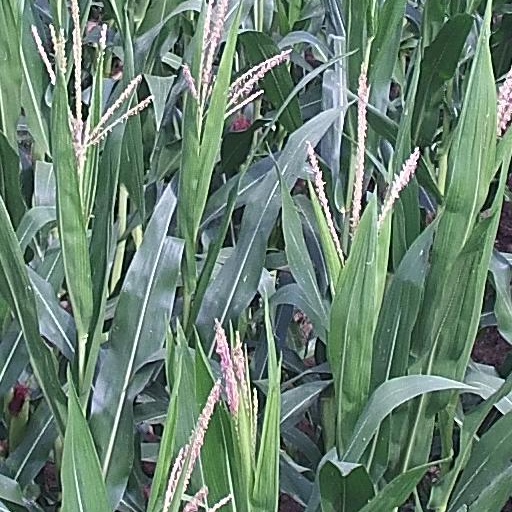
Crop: maize; corn